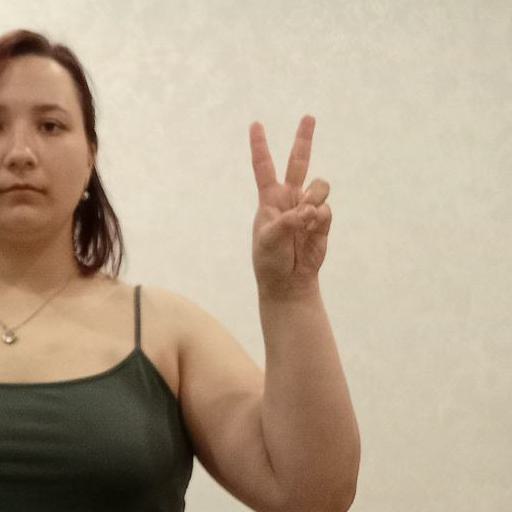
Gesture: peace